Answer in natural language. Consider the 3D positions of the objects in the scene and not just the 2D positions in the image. Is the centerpoint of  black circular chair with four legs at a higher height than Doorframe? Choose between the following options: no or yes
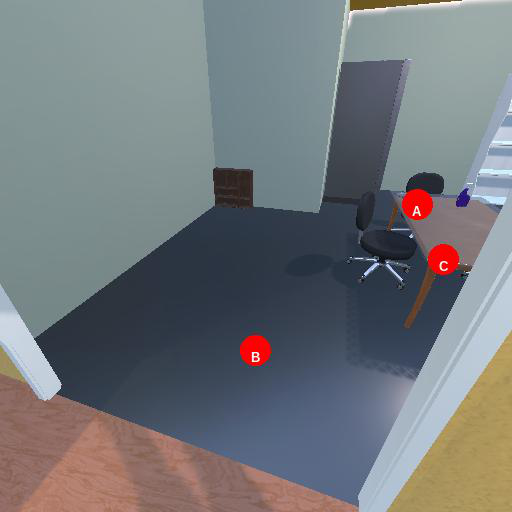
<answer>no</answer>